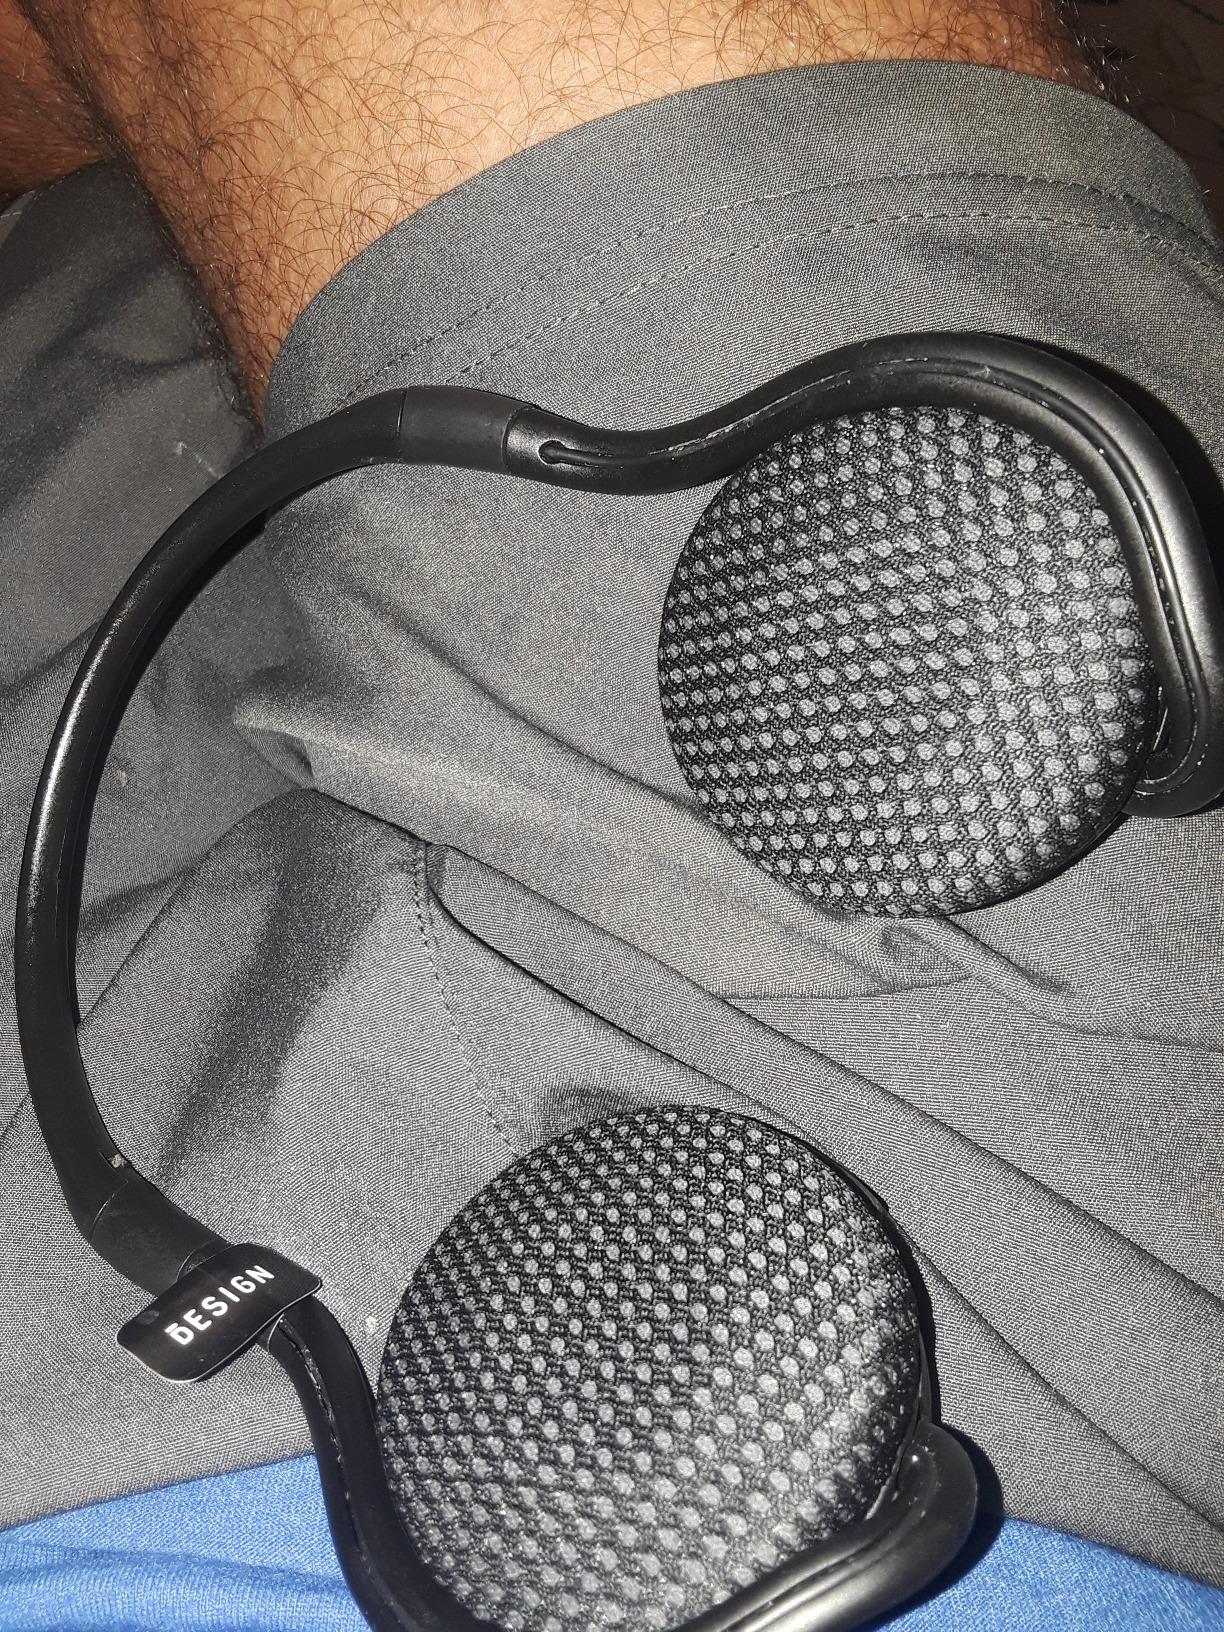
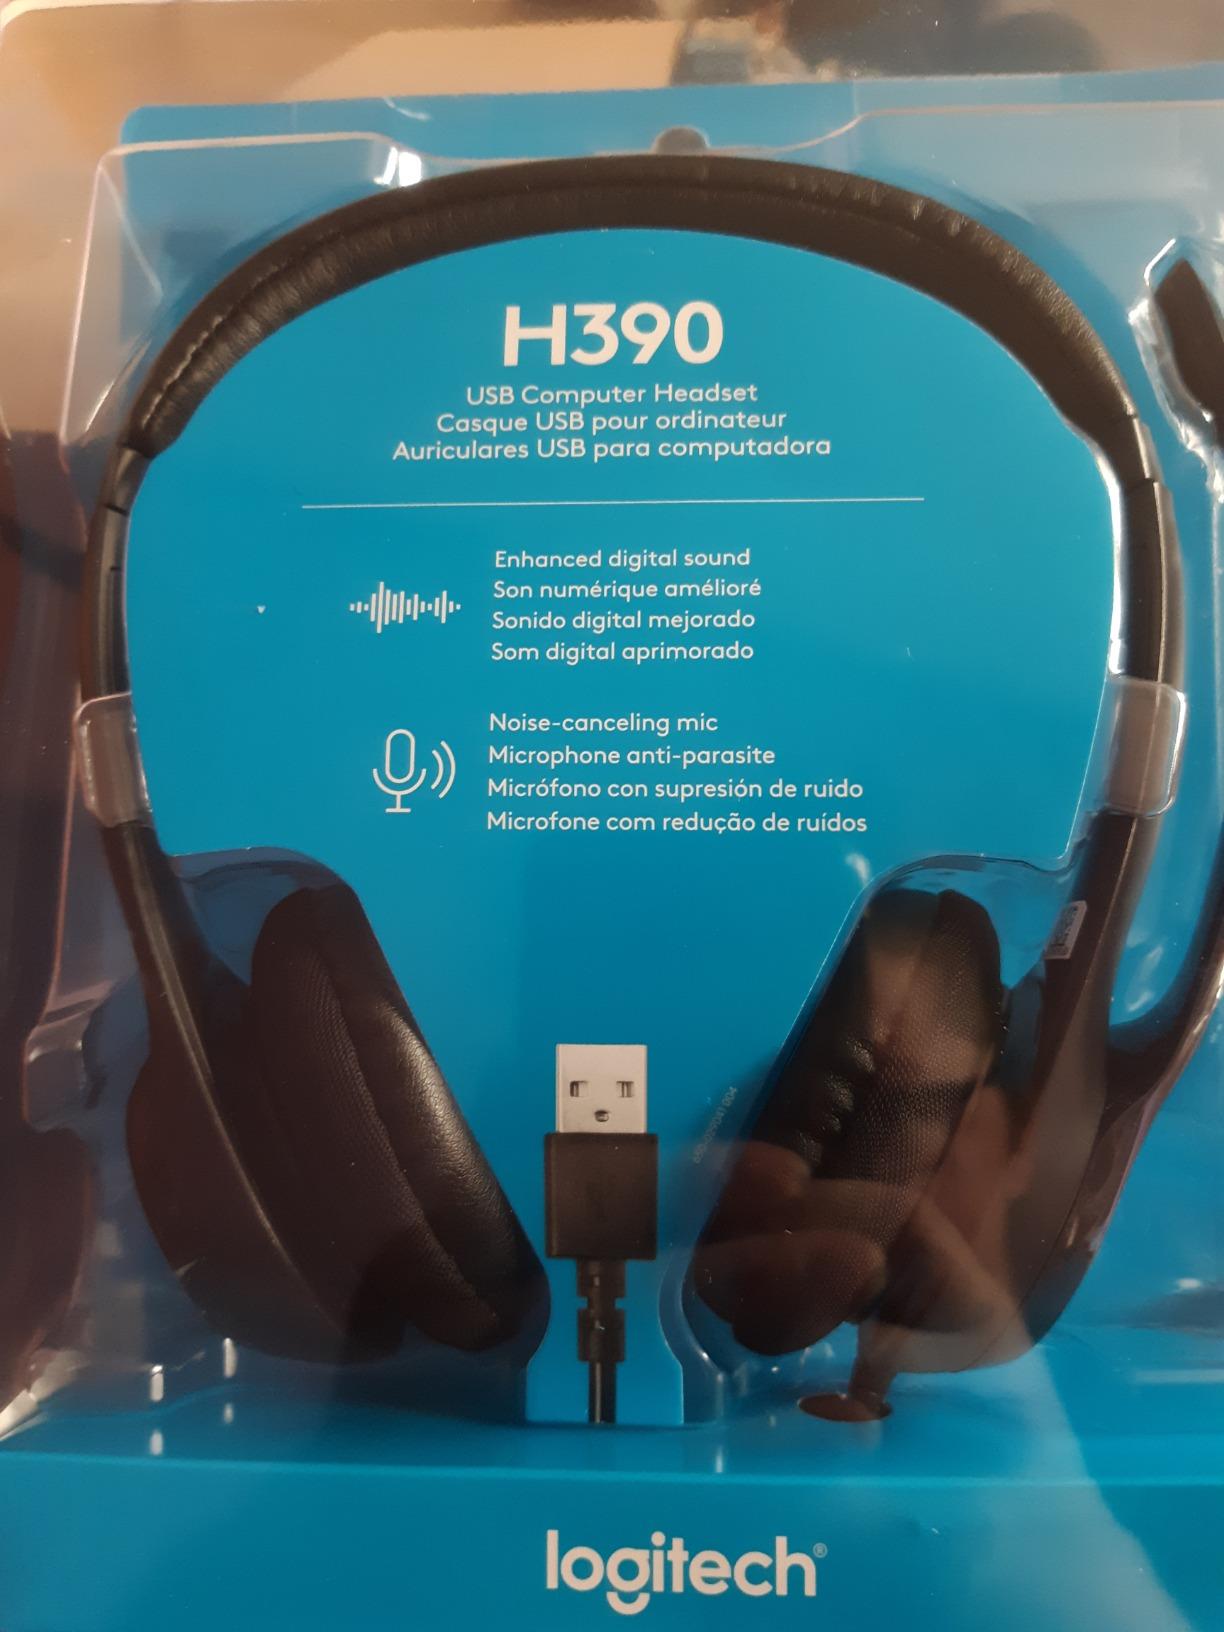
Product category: headphones
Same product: no